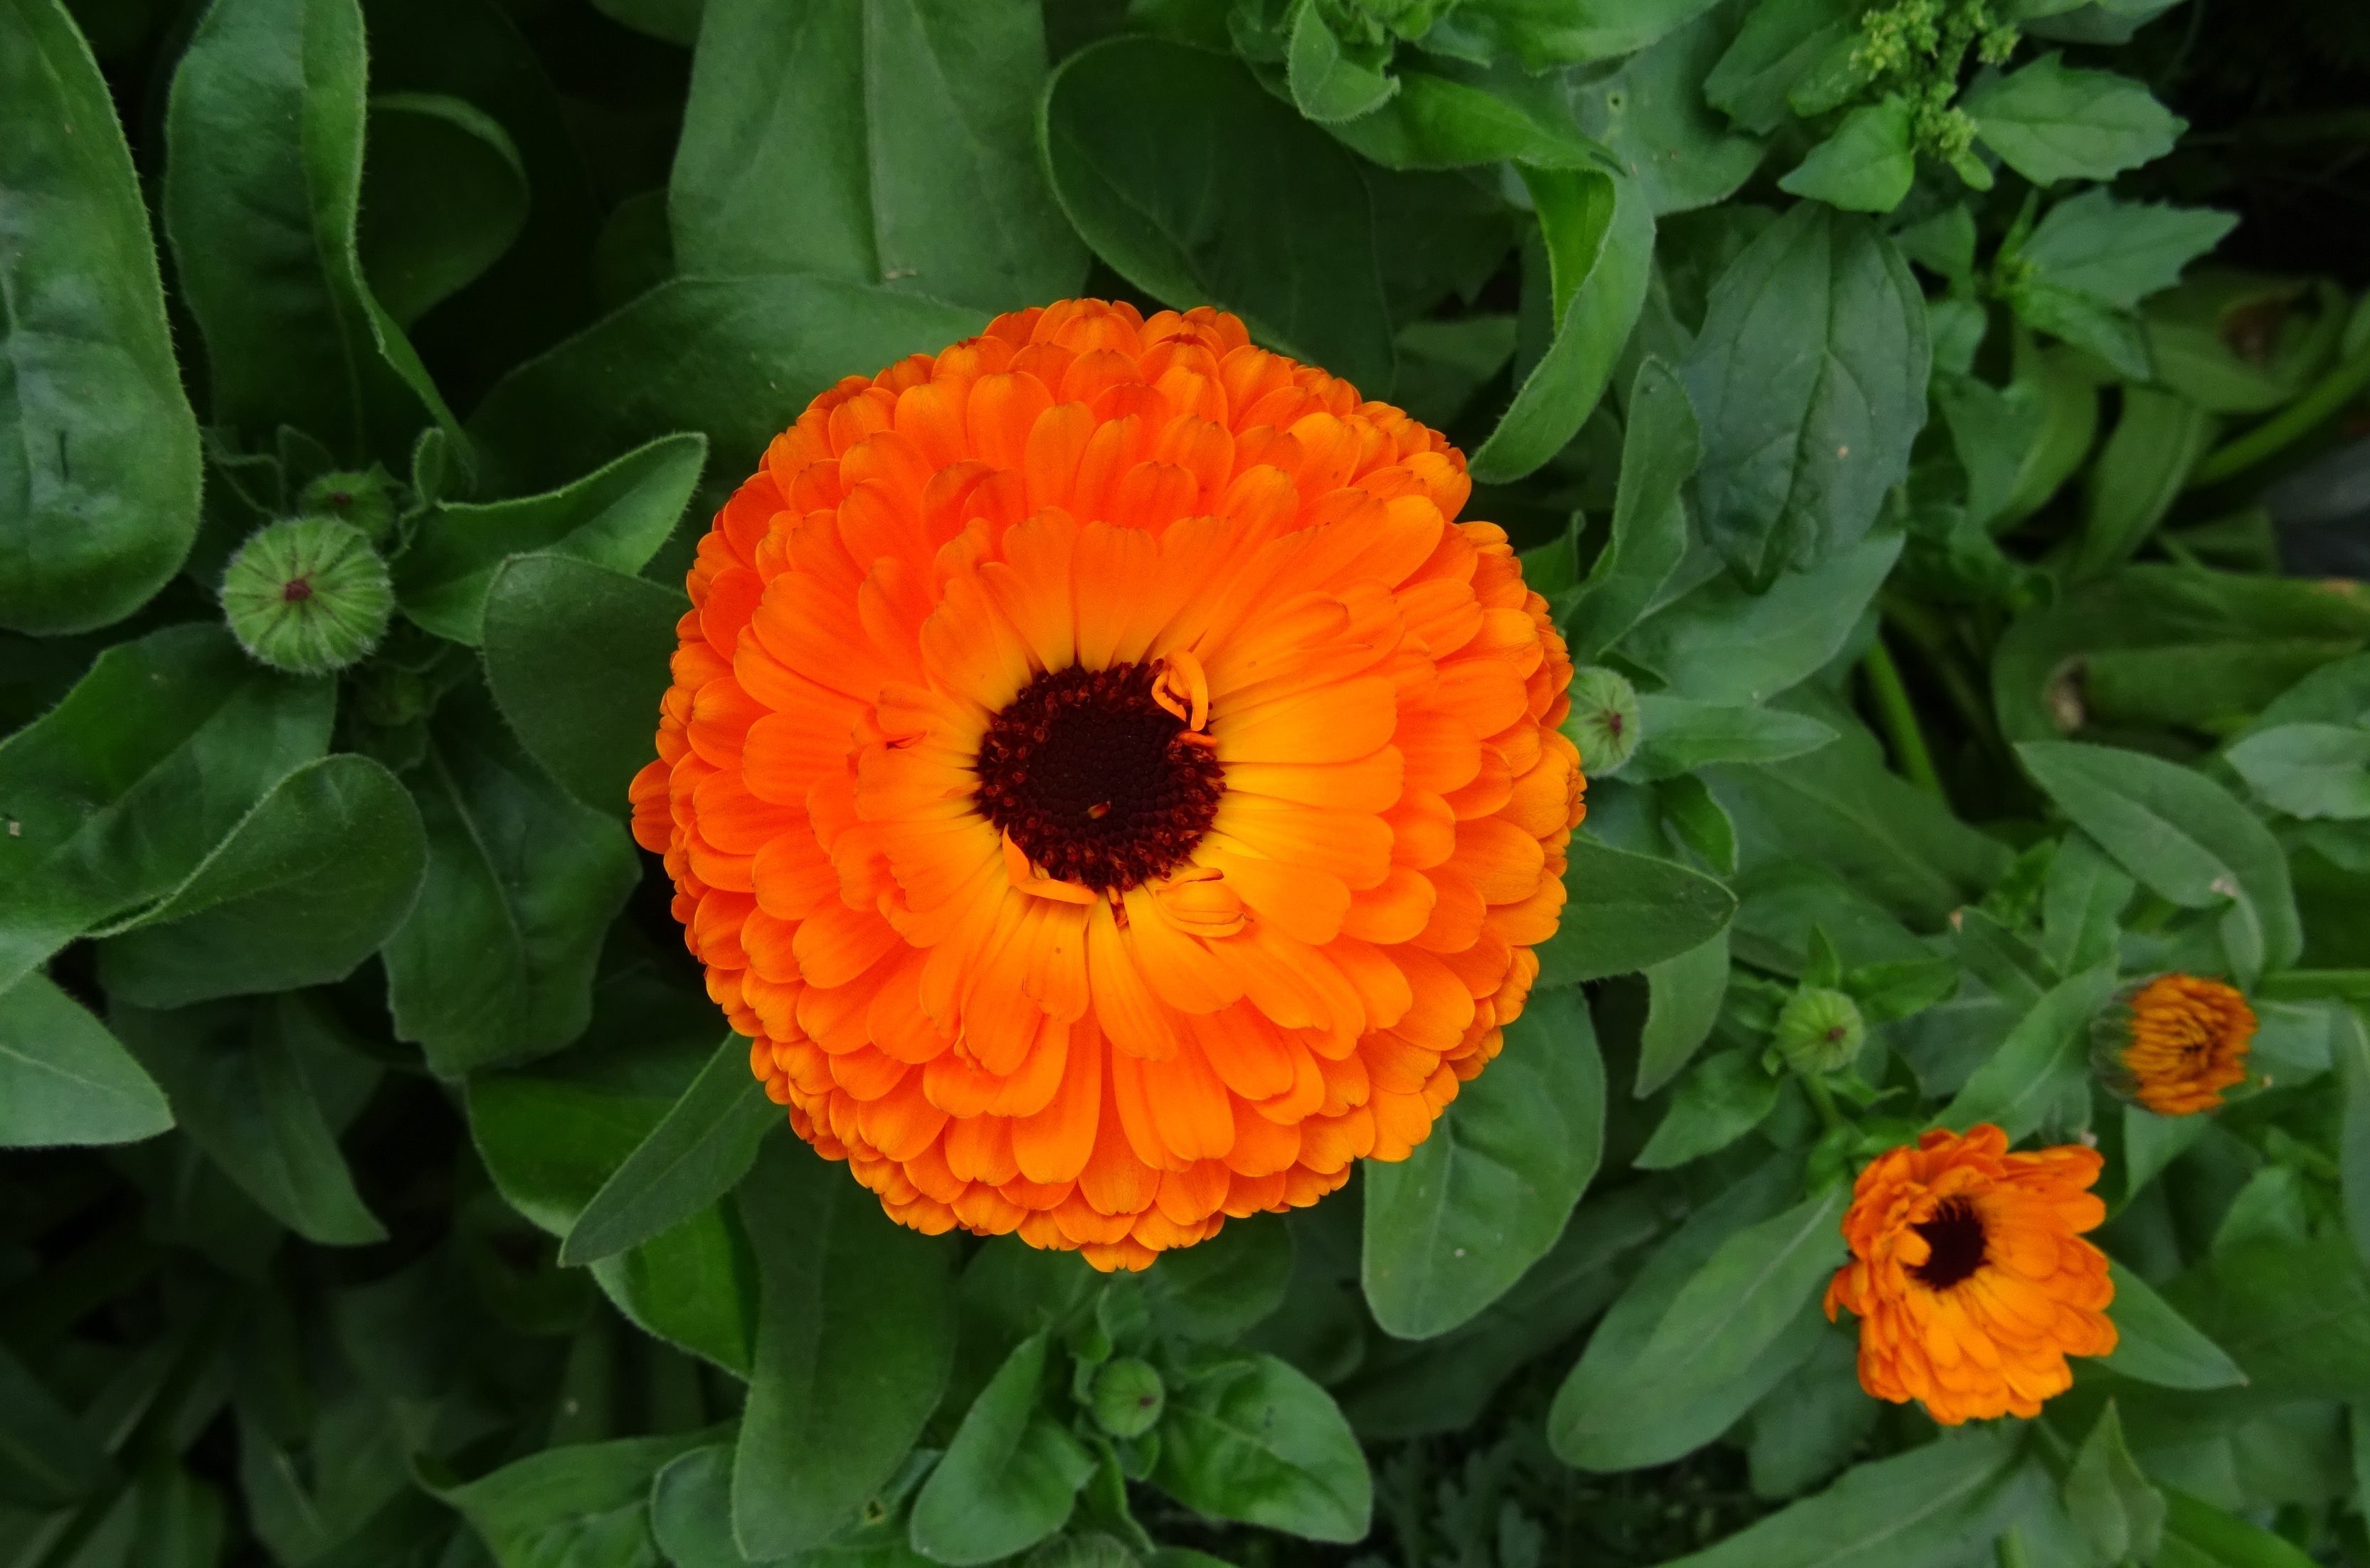
plant, field, flower, petal, herb, botany, flora, wildflower, asteraceae, india, delhi, flowering plant, daisy family, calendula, genda, pot marigold, calendula officinalis, english marigold, annual plant, land plant